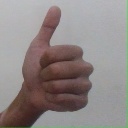
अक्षर: थ